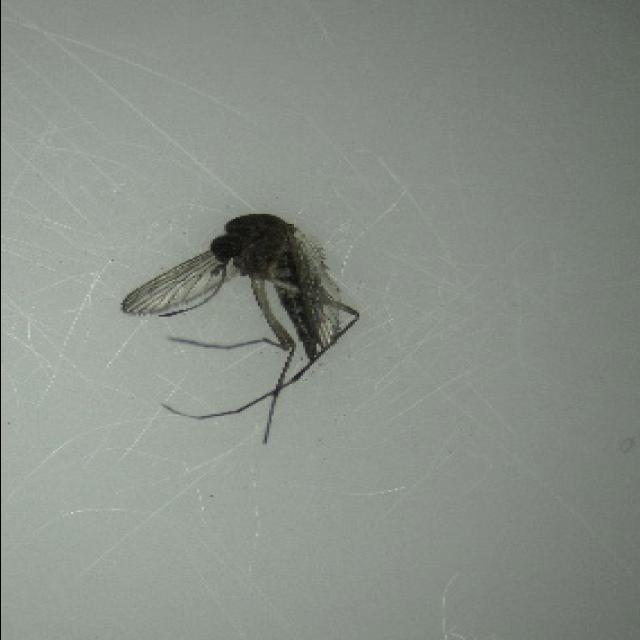
Species: aedes_vexans